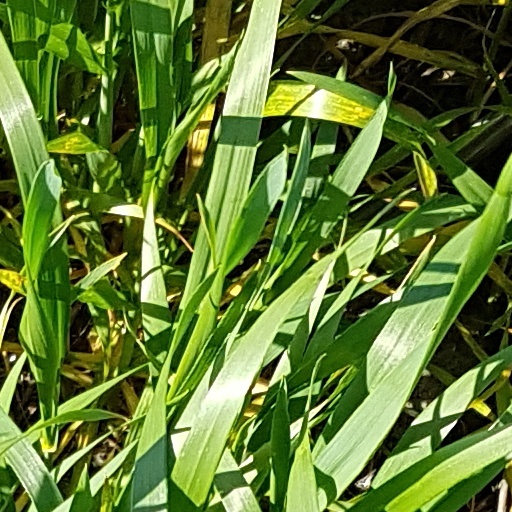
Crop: wheat